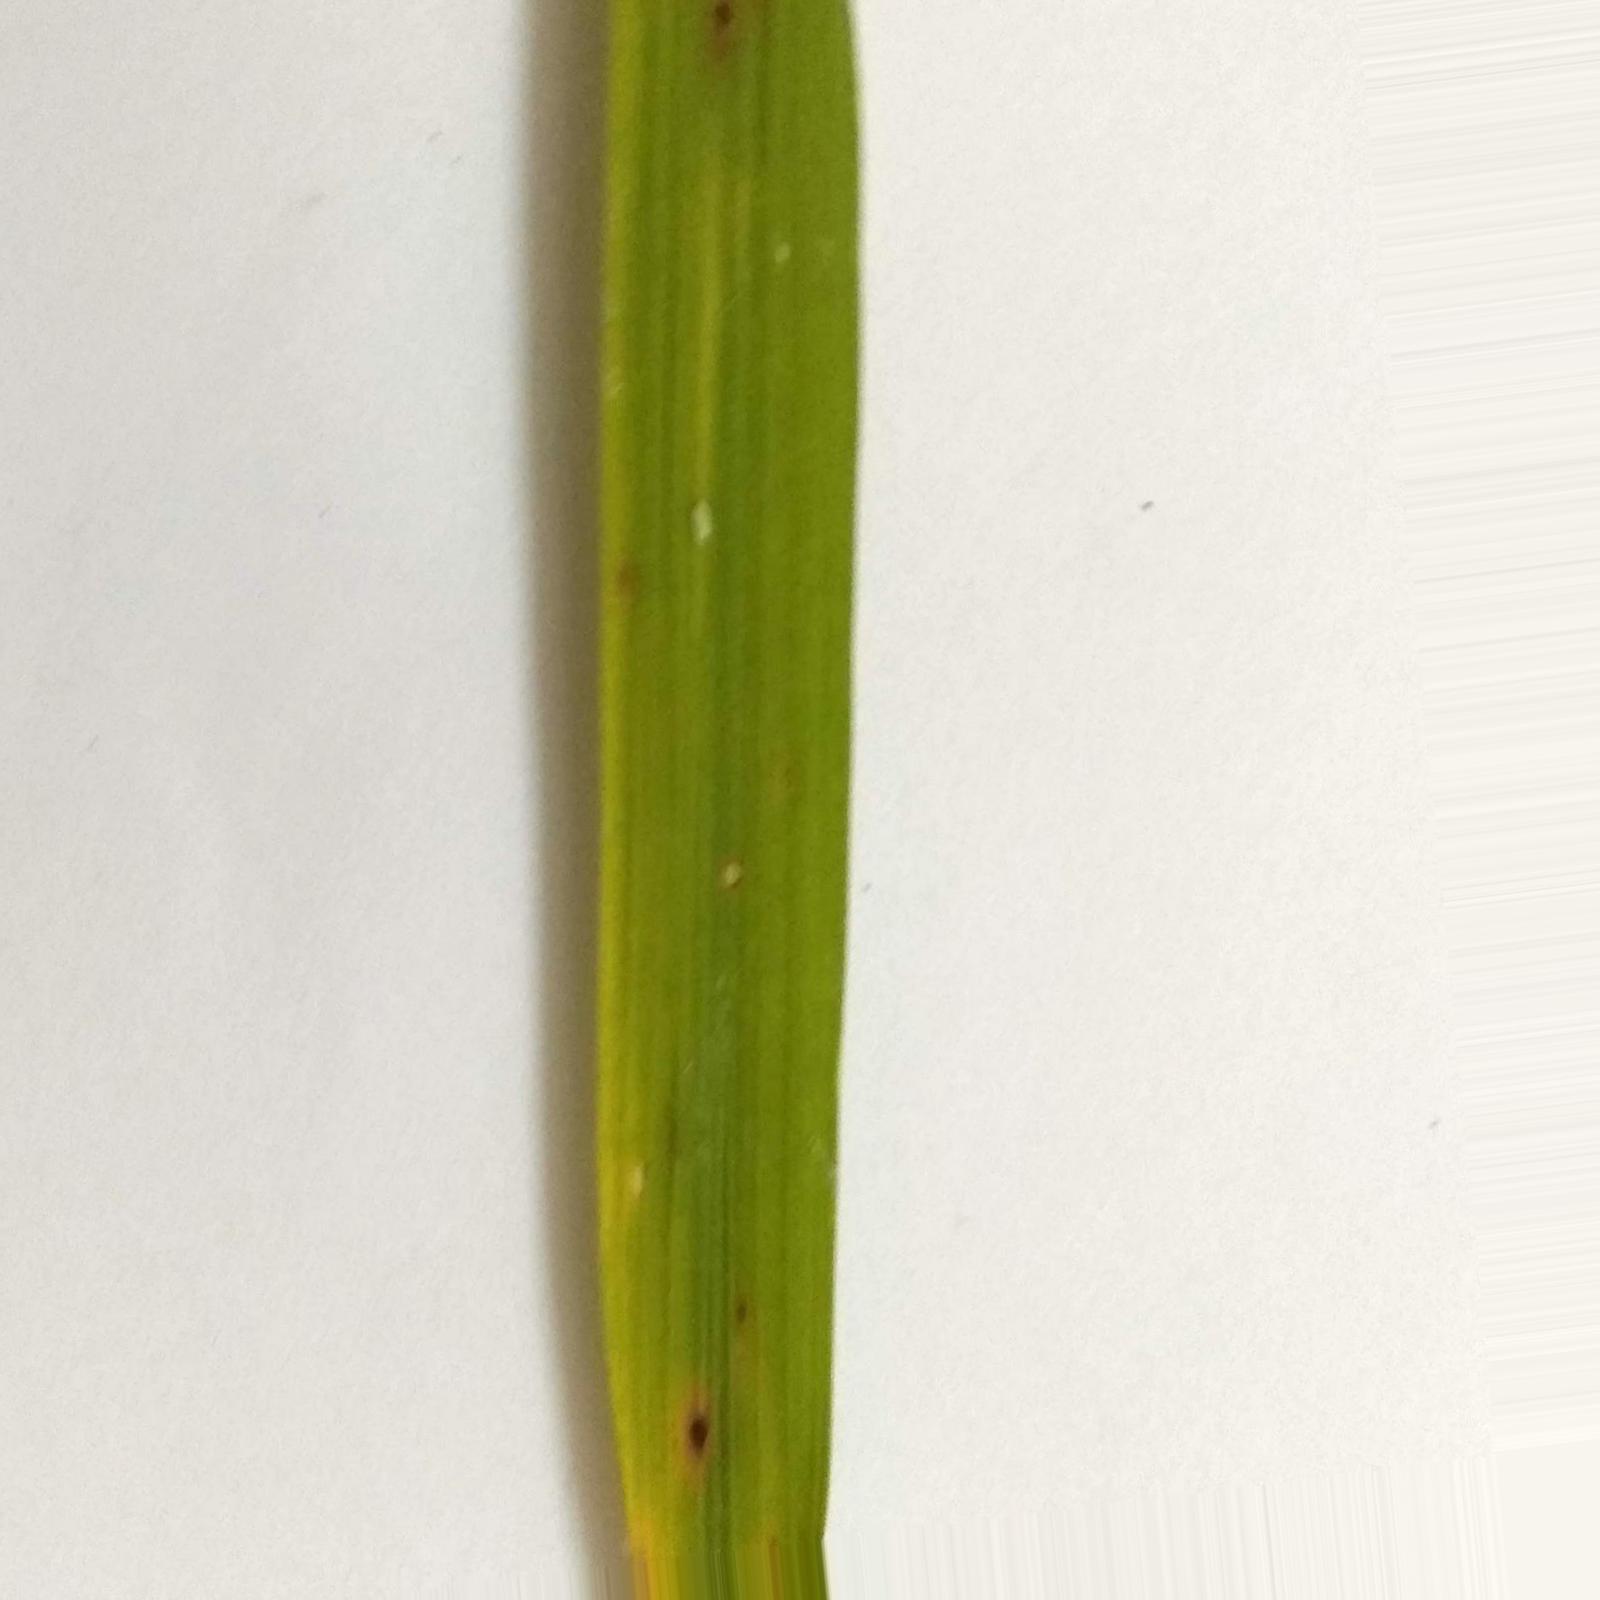
Nhãn: Bệnh Đốm Nâu ( Brown spot )